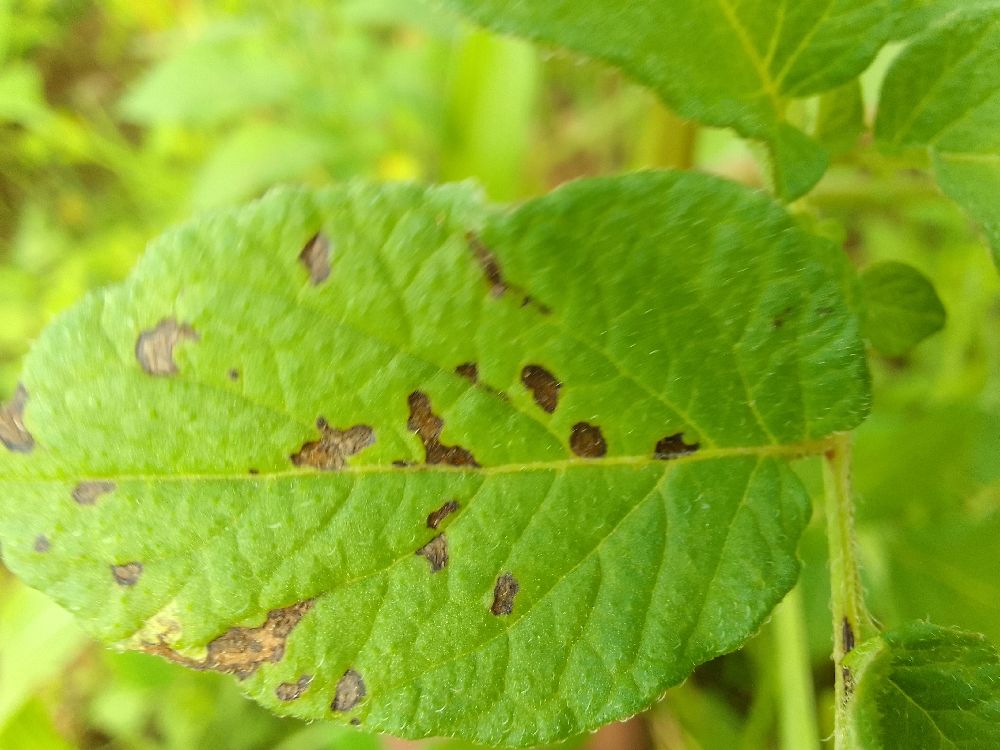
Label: Early blight